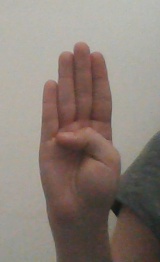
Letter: kaaf